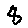
Label: 8